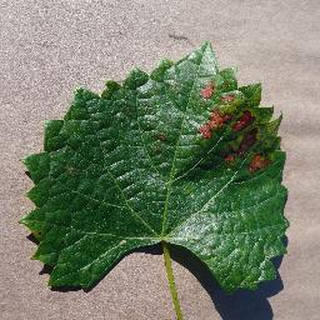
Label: grape_esca_black_measles